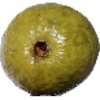
Label: guava